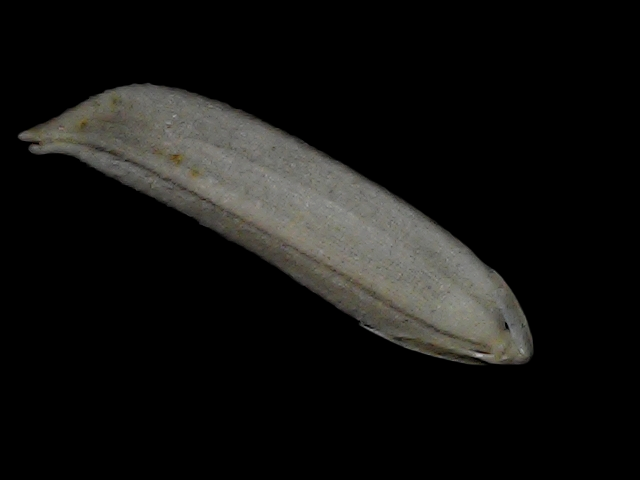
Rice variety: Bd57